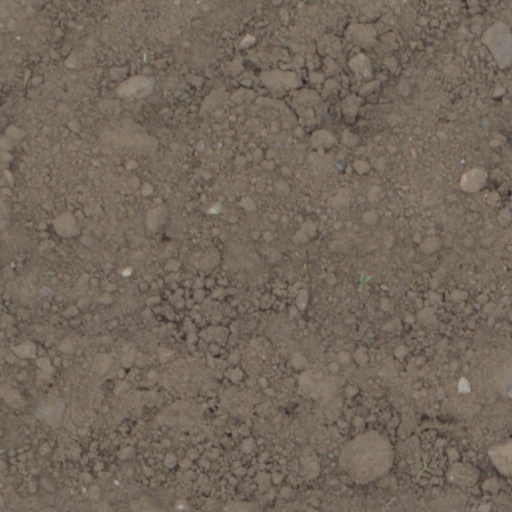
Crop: wheat